Castilla–La Mancha

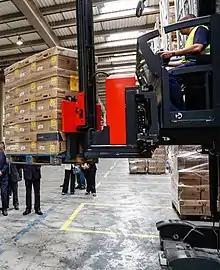
Work in a records management outsourcing company in Tarancón

As throughout Spain in recent decades, the construction sector is one of the strongest. It employs 15.6 percent of the work force and produces 10.1 percent of regional GDP. It is one of the fastest-growing sectors of the economy: growth in 2006 was 13.6 percent. Most of the construction sector, is housing, including a new city of 30,000 inhabitants, Ciudad Valdeluz in Yebes, Guadalajara; 13,000 dwellings in Seseña, Toledo and the Reino de Don Quijote complex in the province of Ciudad Real, with 9,000 dwellings and 4,000 hotel beds.